Berlin Heerstraße station

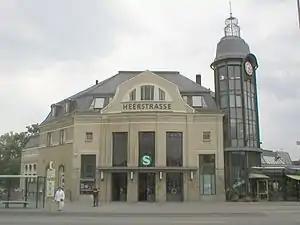
2004

Heerstraße is a railway station in Berlin, Germany. It is located on the Spandau Suburban Line in the Westend district and served by S-Bahn and trains. The station is today listed as a historical monument.